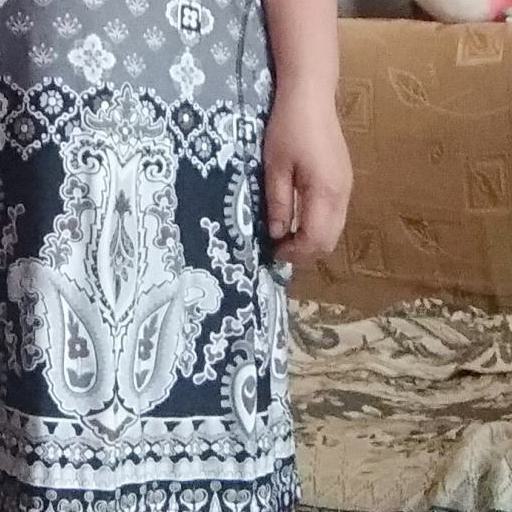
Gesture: no_gesture